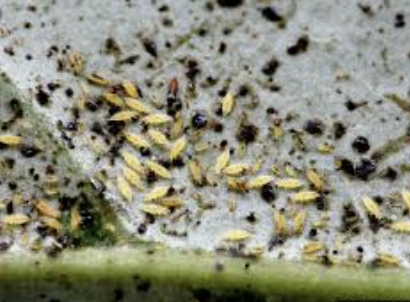
Label: thrips_disease